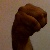
The image shows a hand gesture representing the letter 'M' in Indian Sign Language.